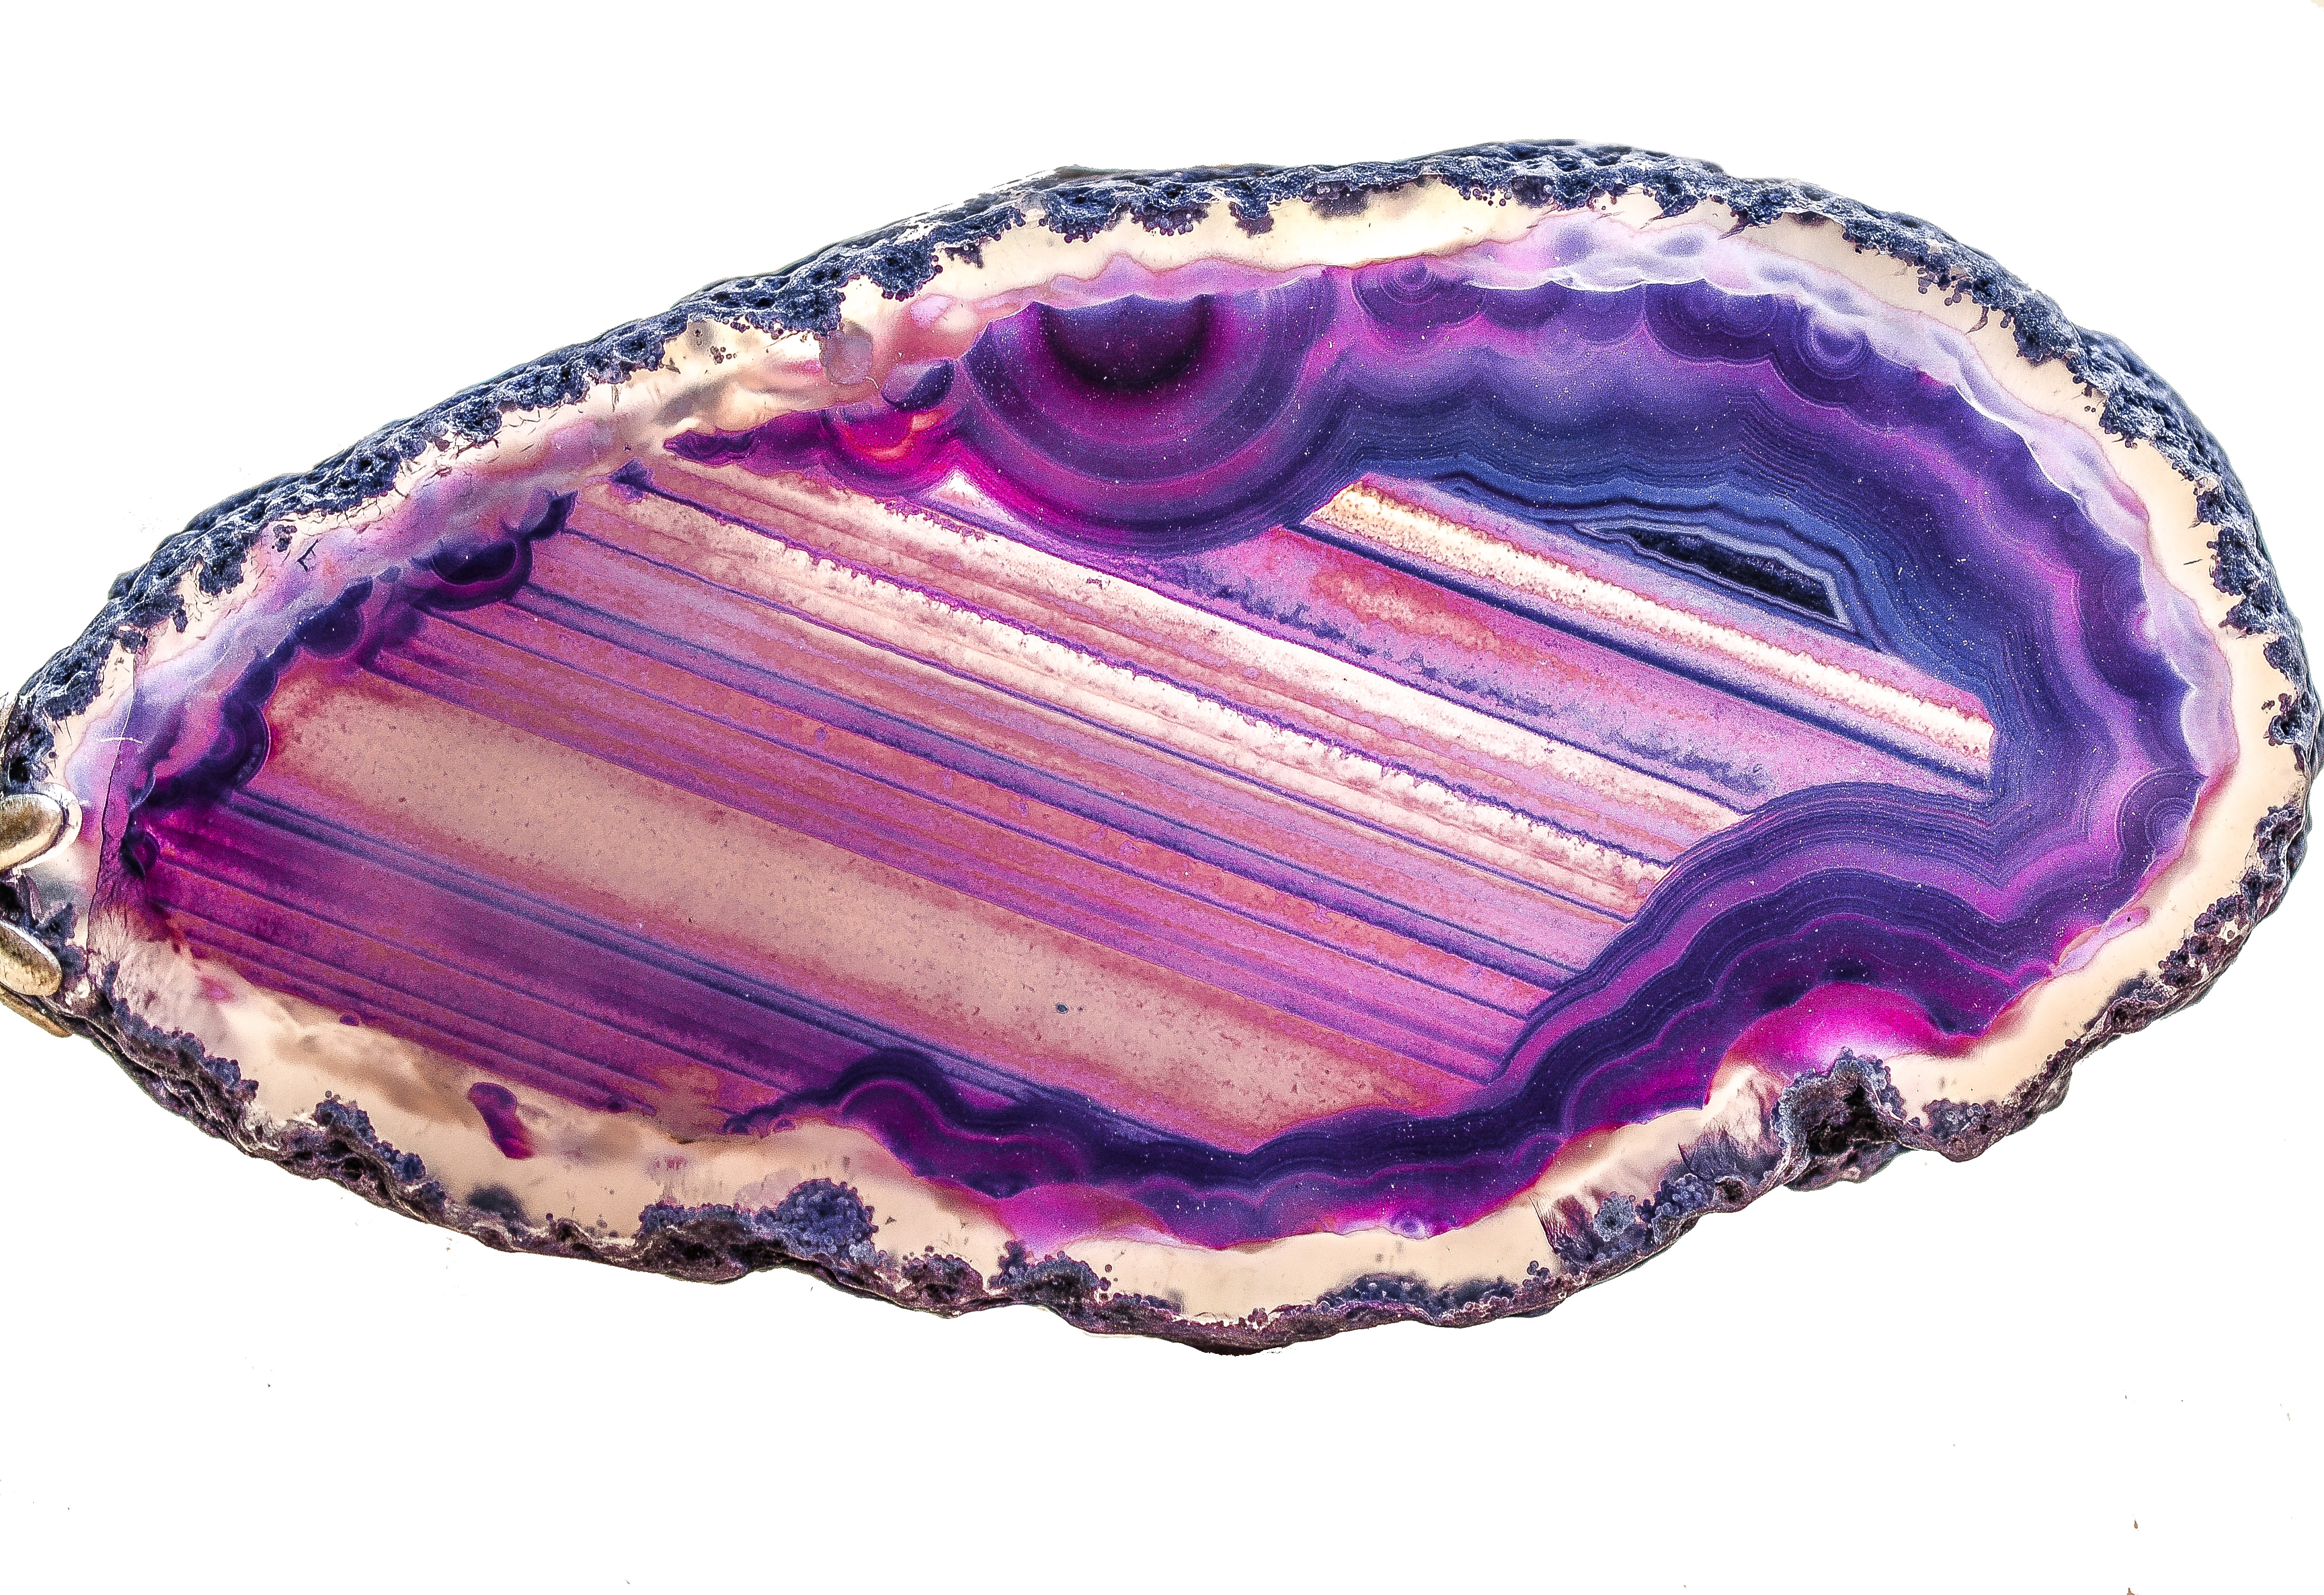
nature, purple, stone, decoration, macro, natural, spiritual, energy, alternative, transparent, jewel, geology, meditation, decorative, spa, violet, gem, geode, platter, shape, gemstone, mineral, therapy, healing, chakra, mineralogy, agate, semi precious, birthstone, healer, dishware, gemology